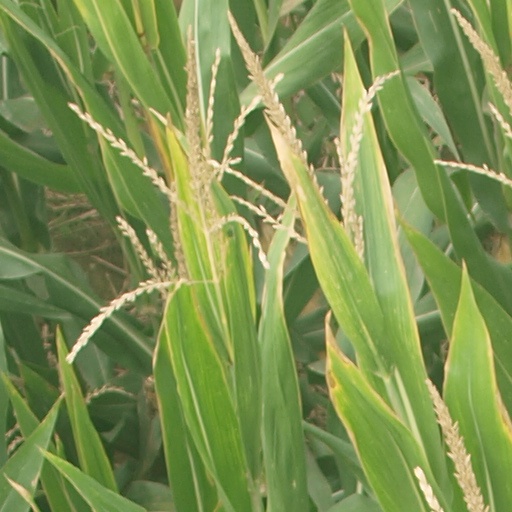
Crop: maize; corn